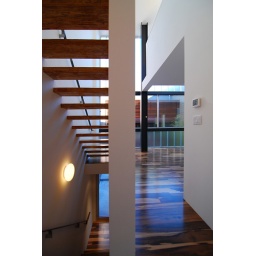
Newly completed IwamotoScott-designed house and courtyard behind Edwardian street-frontage building in North Beach neighborhood, San Francisco.